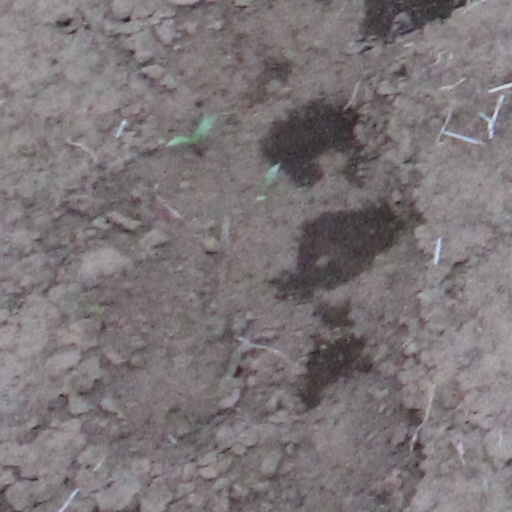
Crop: wheat